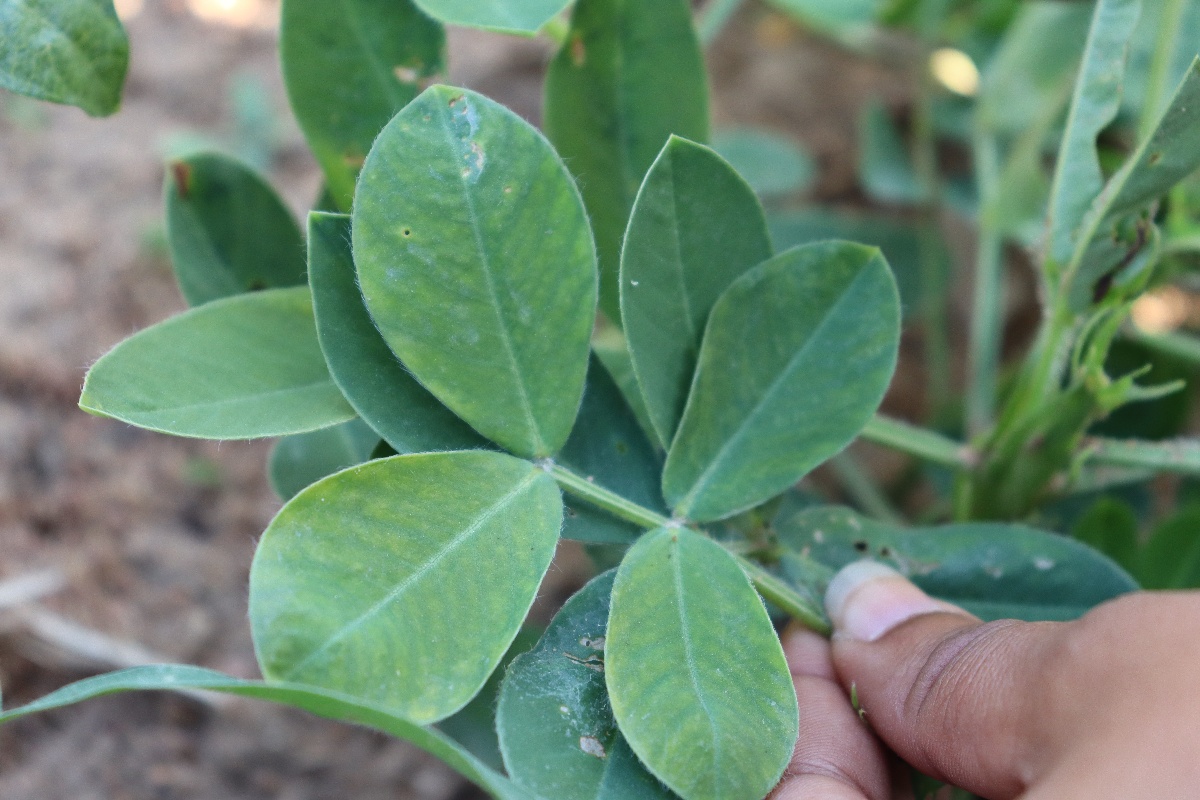
Label: early_leaf_spot